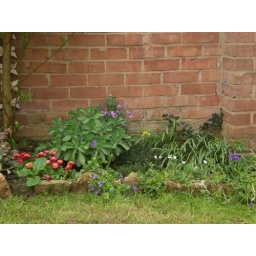
The bare wall will have sunflowers and other tall things in front of it later in the year